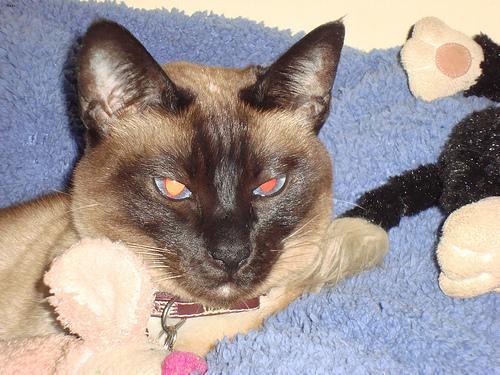
Siamese